Cethosia hypsea hypsina

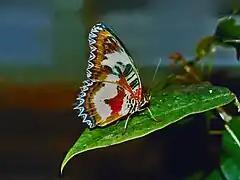
Ventral view of "Cethosia hypsea hypsina"

The undersides of the wings are orange red with large white bands and several black or pale blue stripes. The edges of the undersides of the wings are deeply scalloped by white markings.